Aero Dynamics Sparrow Hawk

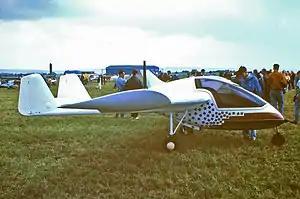
Sparrow Hawk (G-BOZU, not marked, arrived by road) at a fly-in at Wroughton Airfield in July 1992

The Aero Dynamics Sparrow Hawk MK II is an American homebuilt, two seater, single-engine, pusher monoplane, manufactured by Aero Dynamics Limited. It was designed by former Boeing design engineer Charles "Chuck" Herbst.